Cement kiln

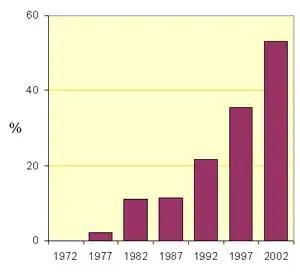
% of North American Capacity using Precalciners

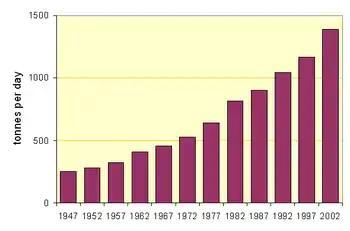
Mean Daily Output (tonnes) of North American Kilns

In the 1970s the precalciner was pioneered in Japan, and has subsequently become the equipment of choice for new large installations worldwide. The precalciner is a development of the suspension preheater. The philosophy is this: the amount of fuel that can be burned in the kiln is directly related to the size of the kiln. If part of the fuel necessary to burn the rawmix is burned outside the kiln, the output of the system can be increased for a given kiln size. Users of suspension preheaters found that output could be increased by injecting extra fuel into the base of the preheater. The logical development was to install a specially designed combustion chamber at the base of the preheater, into which pulverized coal is injected. This is referred to as an "air-through" precalciner, because the combustion air for both the kiln fuel and the calciner fuel all passes through the kiln. This kind of precalciner can burn up to 30% (typically 20%) of its fuel in the calciner. If more fuel were injected in the calciner, the extra amount of air drawn through the kiln would cool the kiln flame excessively. The feed is 40-60% calcined before it enters the rotary kiln.